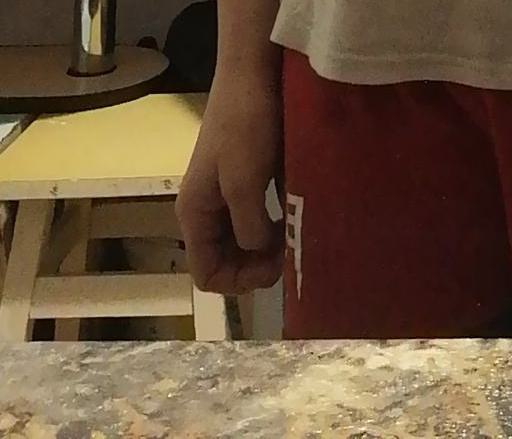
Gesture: no_gesture